Presidential transition of Herbert Hoover

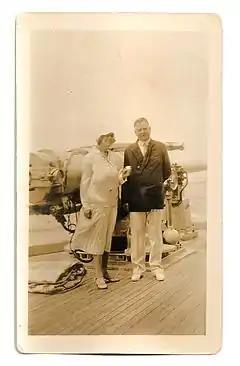
President-elect Hoover and his wife aboard the in South America, December, 1928.

On November 19, 1928, President-elect Hoover embarked on a ten-nation goodwill tour of Latin America, first departing from San Pedro, in Los Angeles, California aboard the . He was accompanied on the trip by his wife Lou Henry Hoover. He delivered twenty-five speeches, stressing his plans to reduce American political and military interference in Latin American affairs. In sum, he pledged that the United States would act as a "good neighbor."